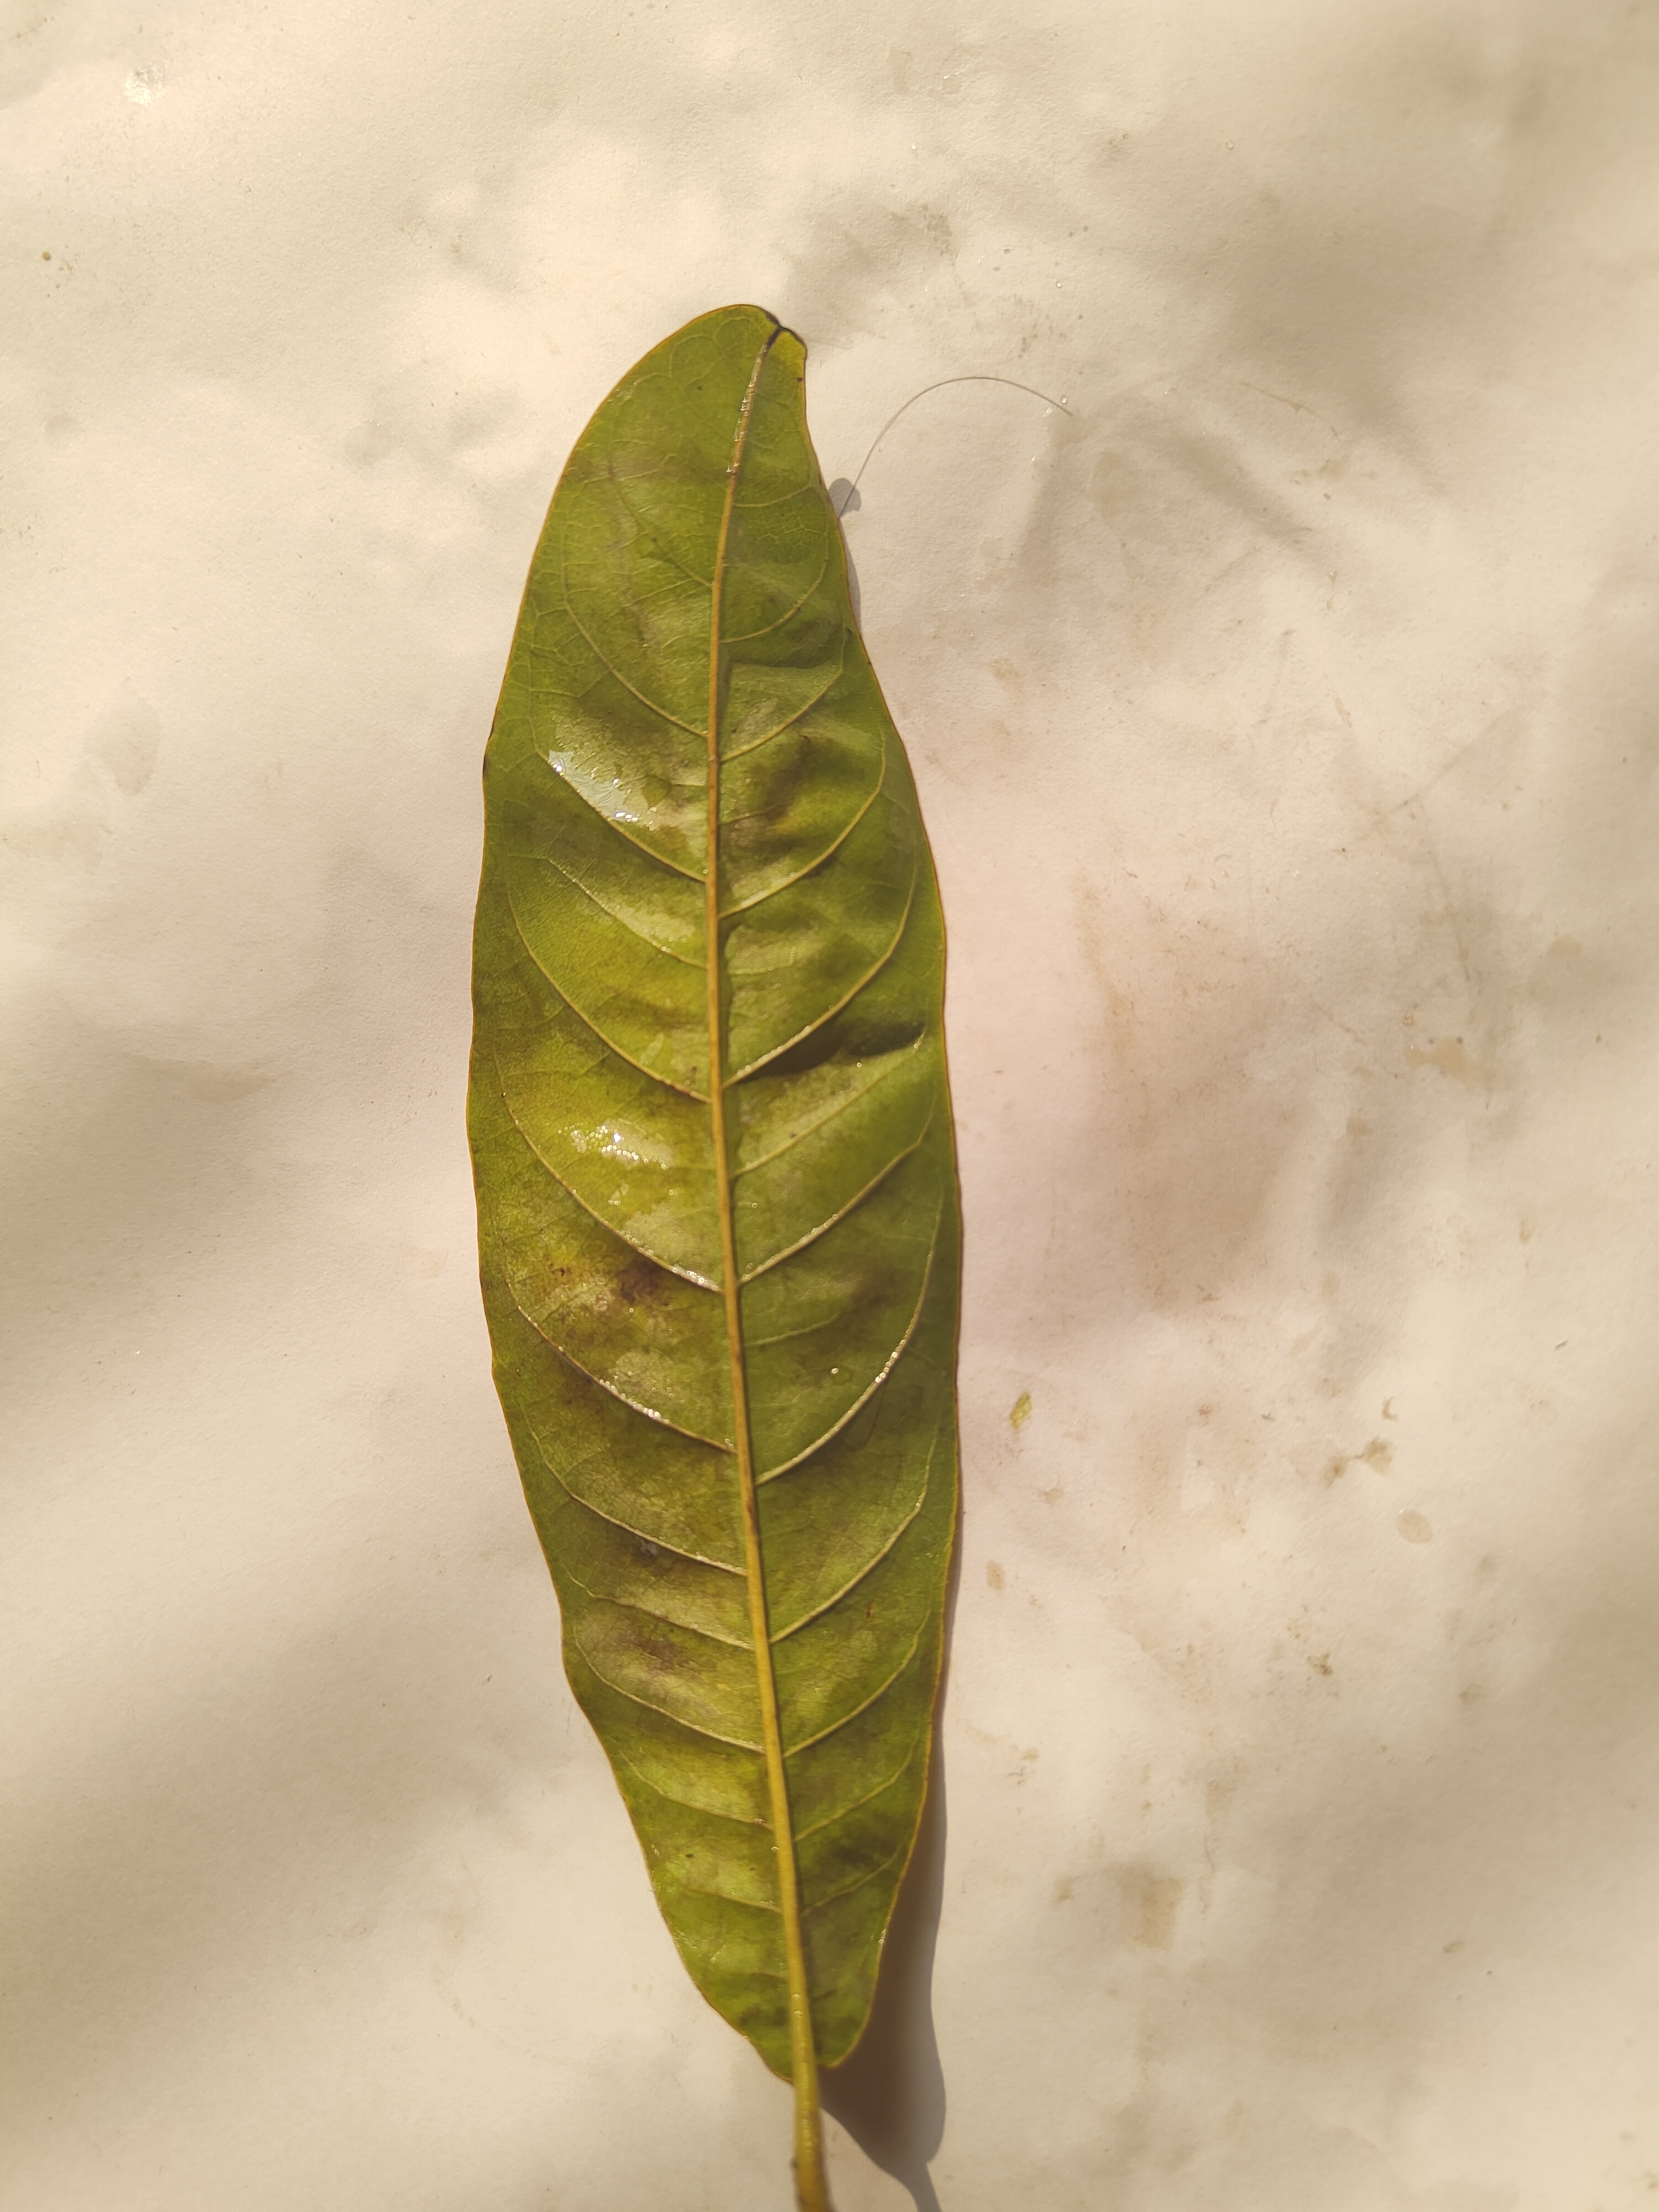
Leaf variety: Custard Apple